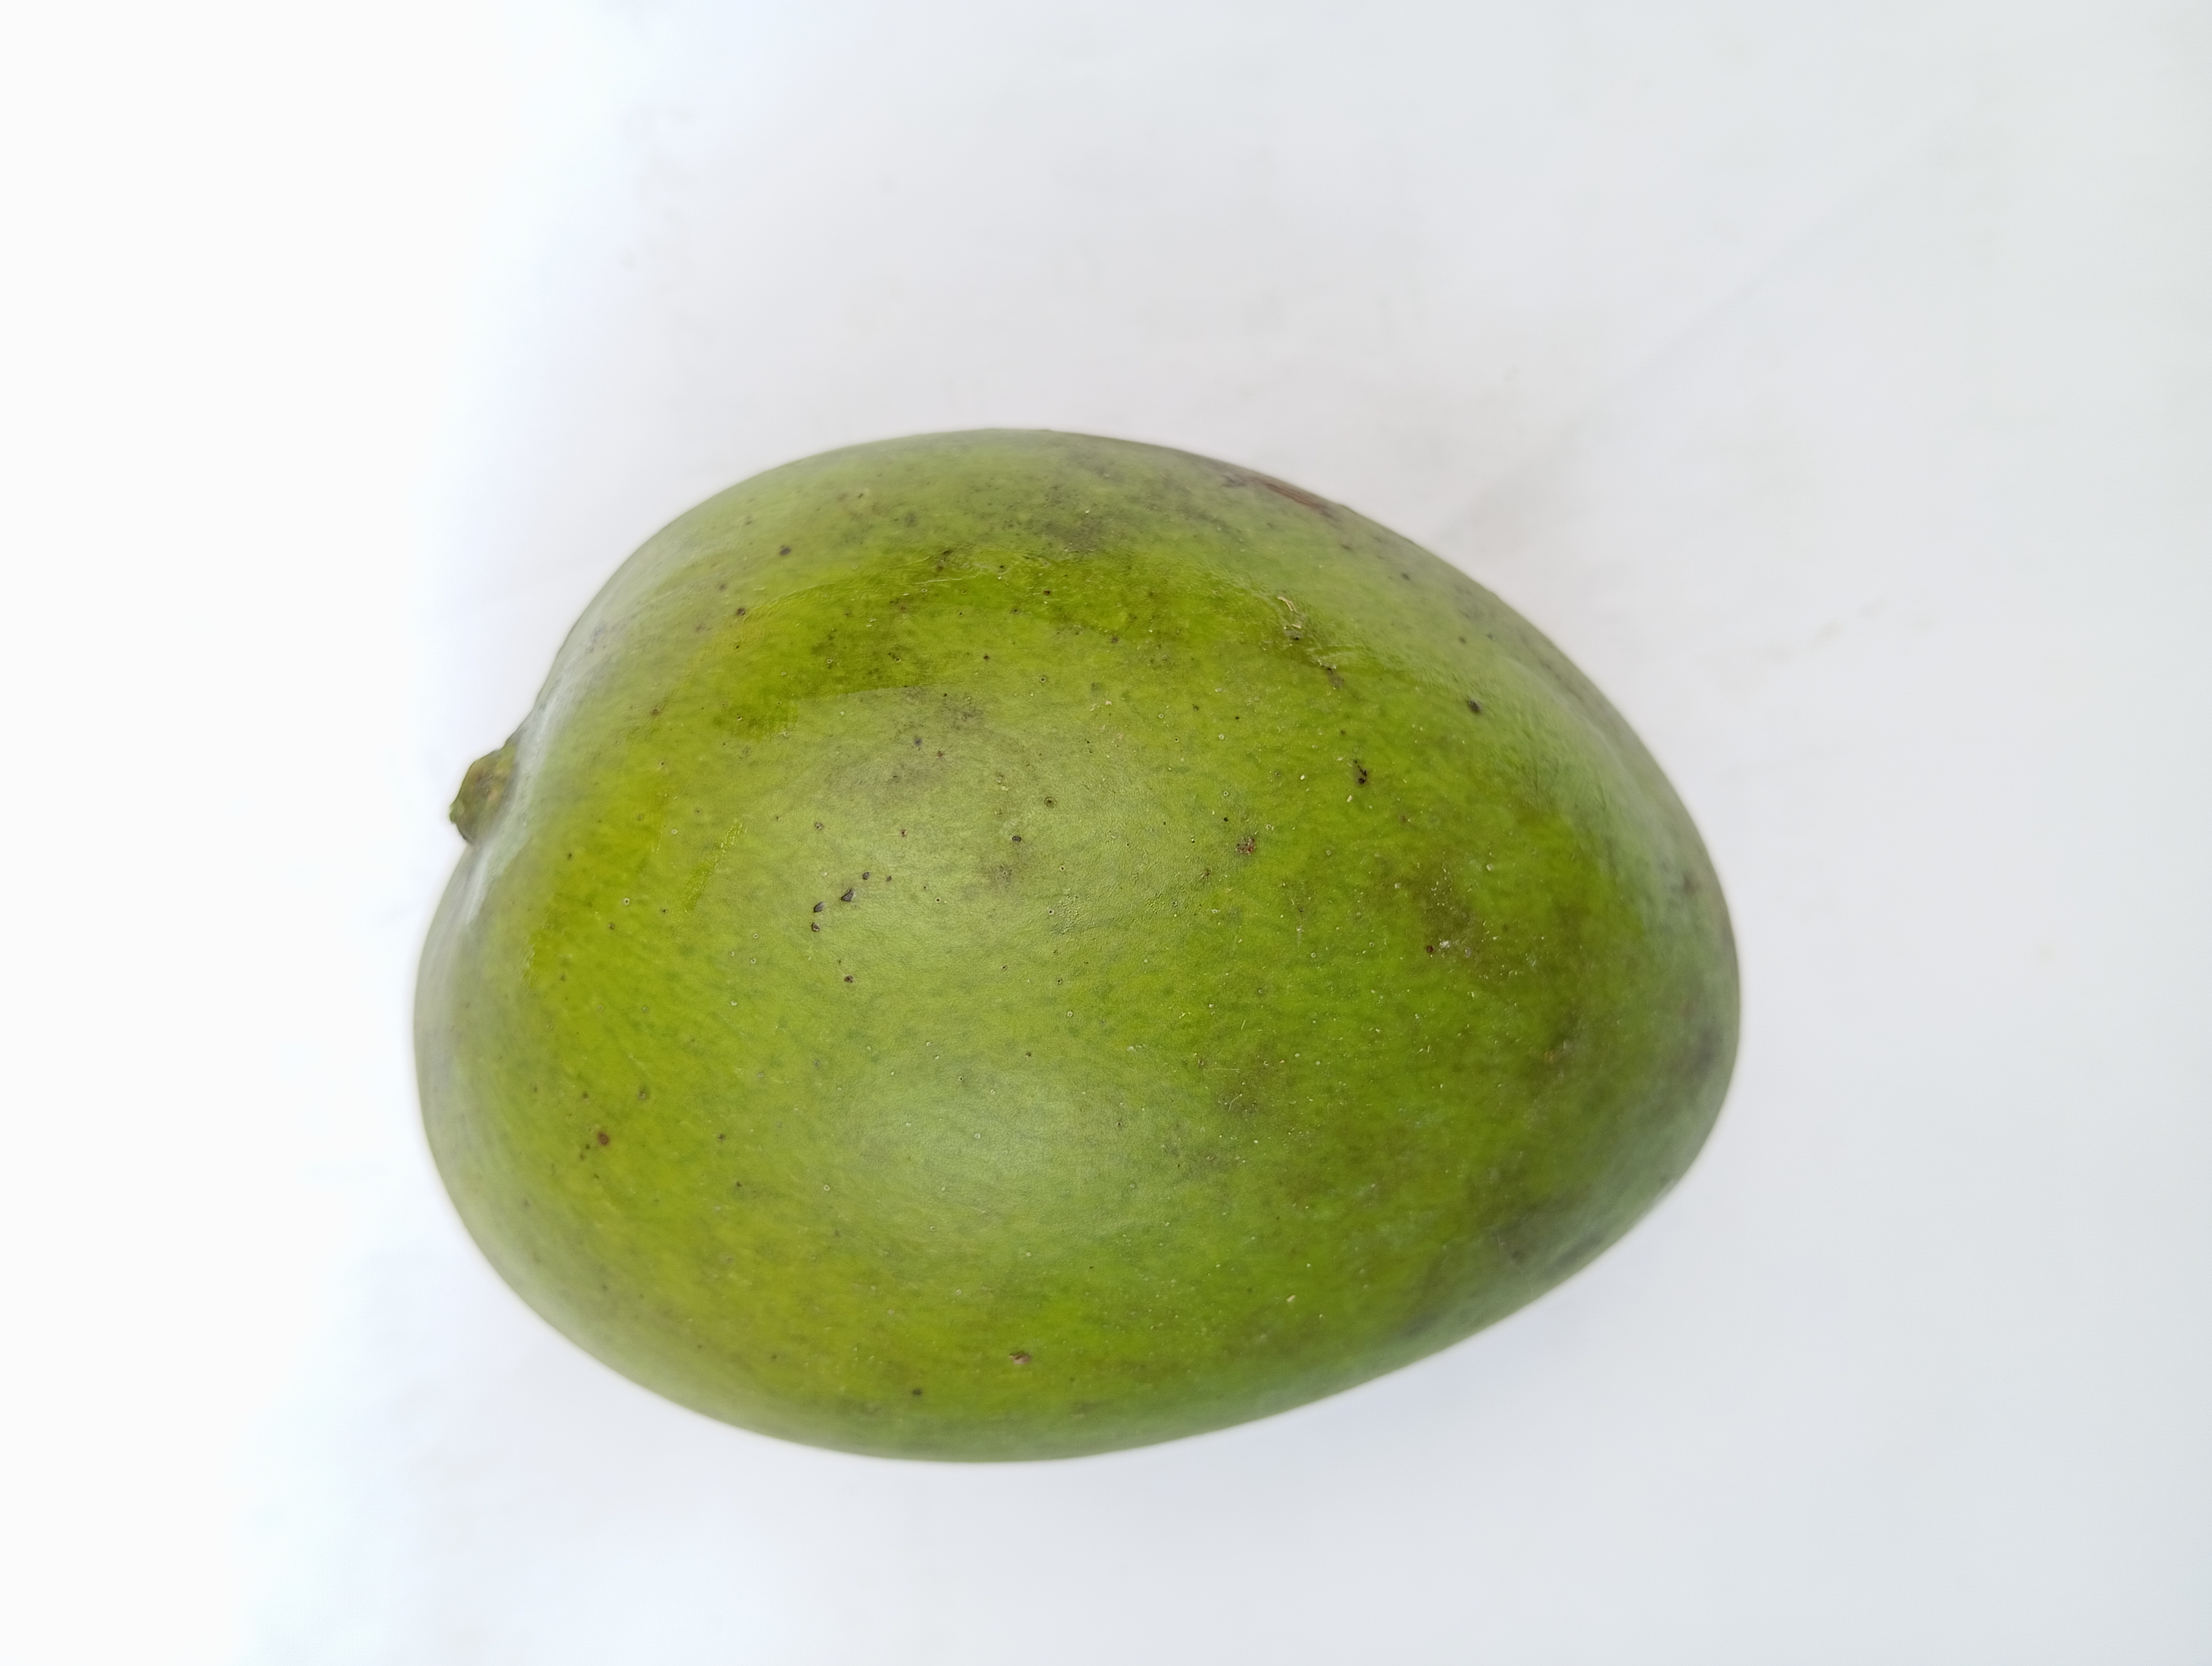
Mango variety: Harivanga